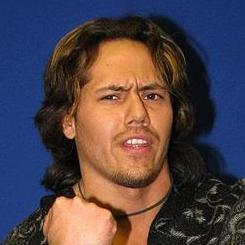
Age: 28